Bachem Ba 349 Natter

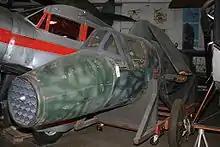
The surviving Bachem Ba 349A-1 at the Smithsonian Institution's Paul E. Garber Preservation, Restoration, and Storage Facility in Suitland, Maryland

Only one original A1 Natter survives; it is stored in the Paul E. Garber Preservation, Restoration and Storage Facility in Suitland, Maryland, US. It is in a poor state of repair and is no longer accessible to the general public. The evidence supports the proposition that this machine was captured by US troops at St. Leonhard im Pitztal, Austria in May 1945.